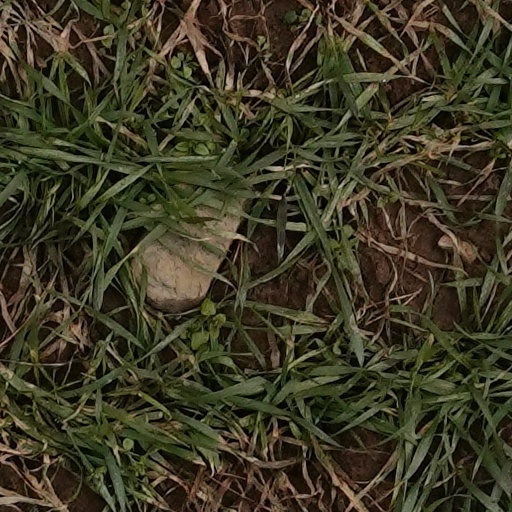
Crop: wheat